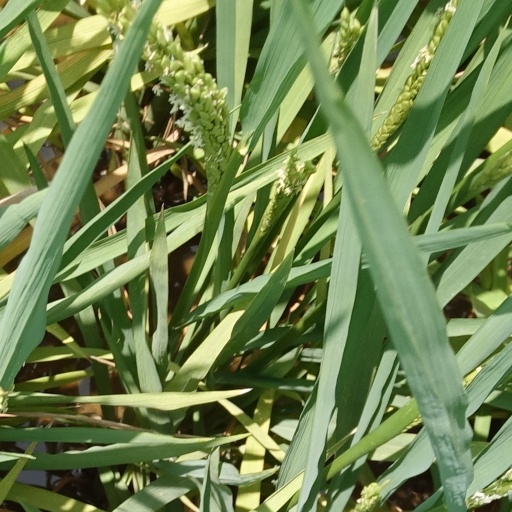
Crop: rice